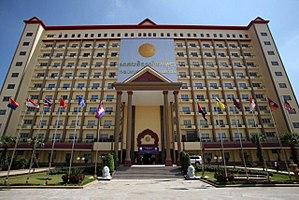
L'université du Cambodge est une université située dans le district de Sen Sok à Phnom Penh au Cambodge.